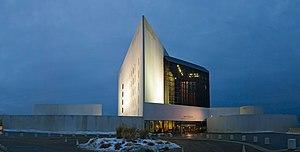
La Bibliothèque-musée présidentielle John F. Kennedy à Boston, Massachusetts, Etats-Unis. Elle est l'oeuvre de l'architecte américain d'origine chinoise Ieoh Ming Pei, et fut réalisée entre 1964 et 1979.
Aux États-Unis, le système des bibliothèques présidentielles est un réseau national de bibliothèques administrées par le Bureau des bibliothèques présidentielles qui fait partie du National Archives and Records Administration. Il regroupe les bibliothèques créées par les anciens présidents des États-Unis. Ce ne sont pas des bibliothèques au sens moderne du terme mais plutôt des lieux où sont préservés et rendus accessibles les papiers, enregistrements, collections et autres objets historiques de nombreux présidents américains. Depuis le mandat de Calvin Coolidge tous les présidents des États-Unis ont leurs bibliothèques présidentielles.
La John F. Kennedy Presidential Library and Museum conserve les documents officiels et la correspondance de John F. Kennedy, qui est président des États-Unis de 1961 à 1963. Elle se trouve à Dorchester, un quartier de la ville de Boston, dans le Massachusetts. Elle a été dessinée par l'architecte Ieoh Ming Pei. La bibliothèque et le musée ont été inaugurés en 1979 par le président de l'époque, Jimmy Carter, et en présence des membres de la famille Kennedy. Le 15 avril 2013, le jour du Marathon de Boston, un incendie a lieu à la bibliothèque, mais les autorités ont annoncé qu'il n'avait aucun rapport avec les attentats du marathon de Boston survenus le même jour. L'incendie n'a pas fait de victime.
Le Profile in Courage Award est une récompense privée américaine visant à récompenser des personnes dont le courage s'apparente à celui décrit dans le livre de l'ancien président John F. Kennedy intitulé Profiles in Courage.
Ieoh Ming Pei, communément appelé I. M. Pei, est un architecte américain d'origine chinoise né le 26 avril 1917 à Canton et mort le 16 mai 2019 à New York.